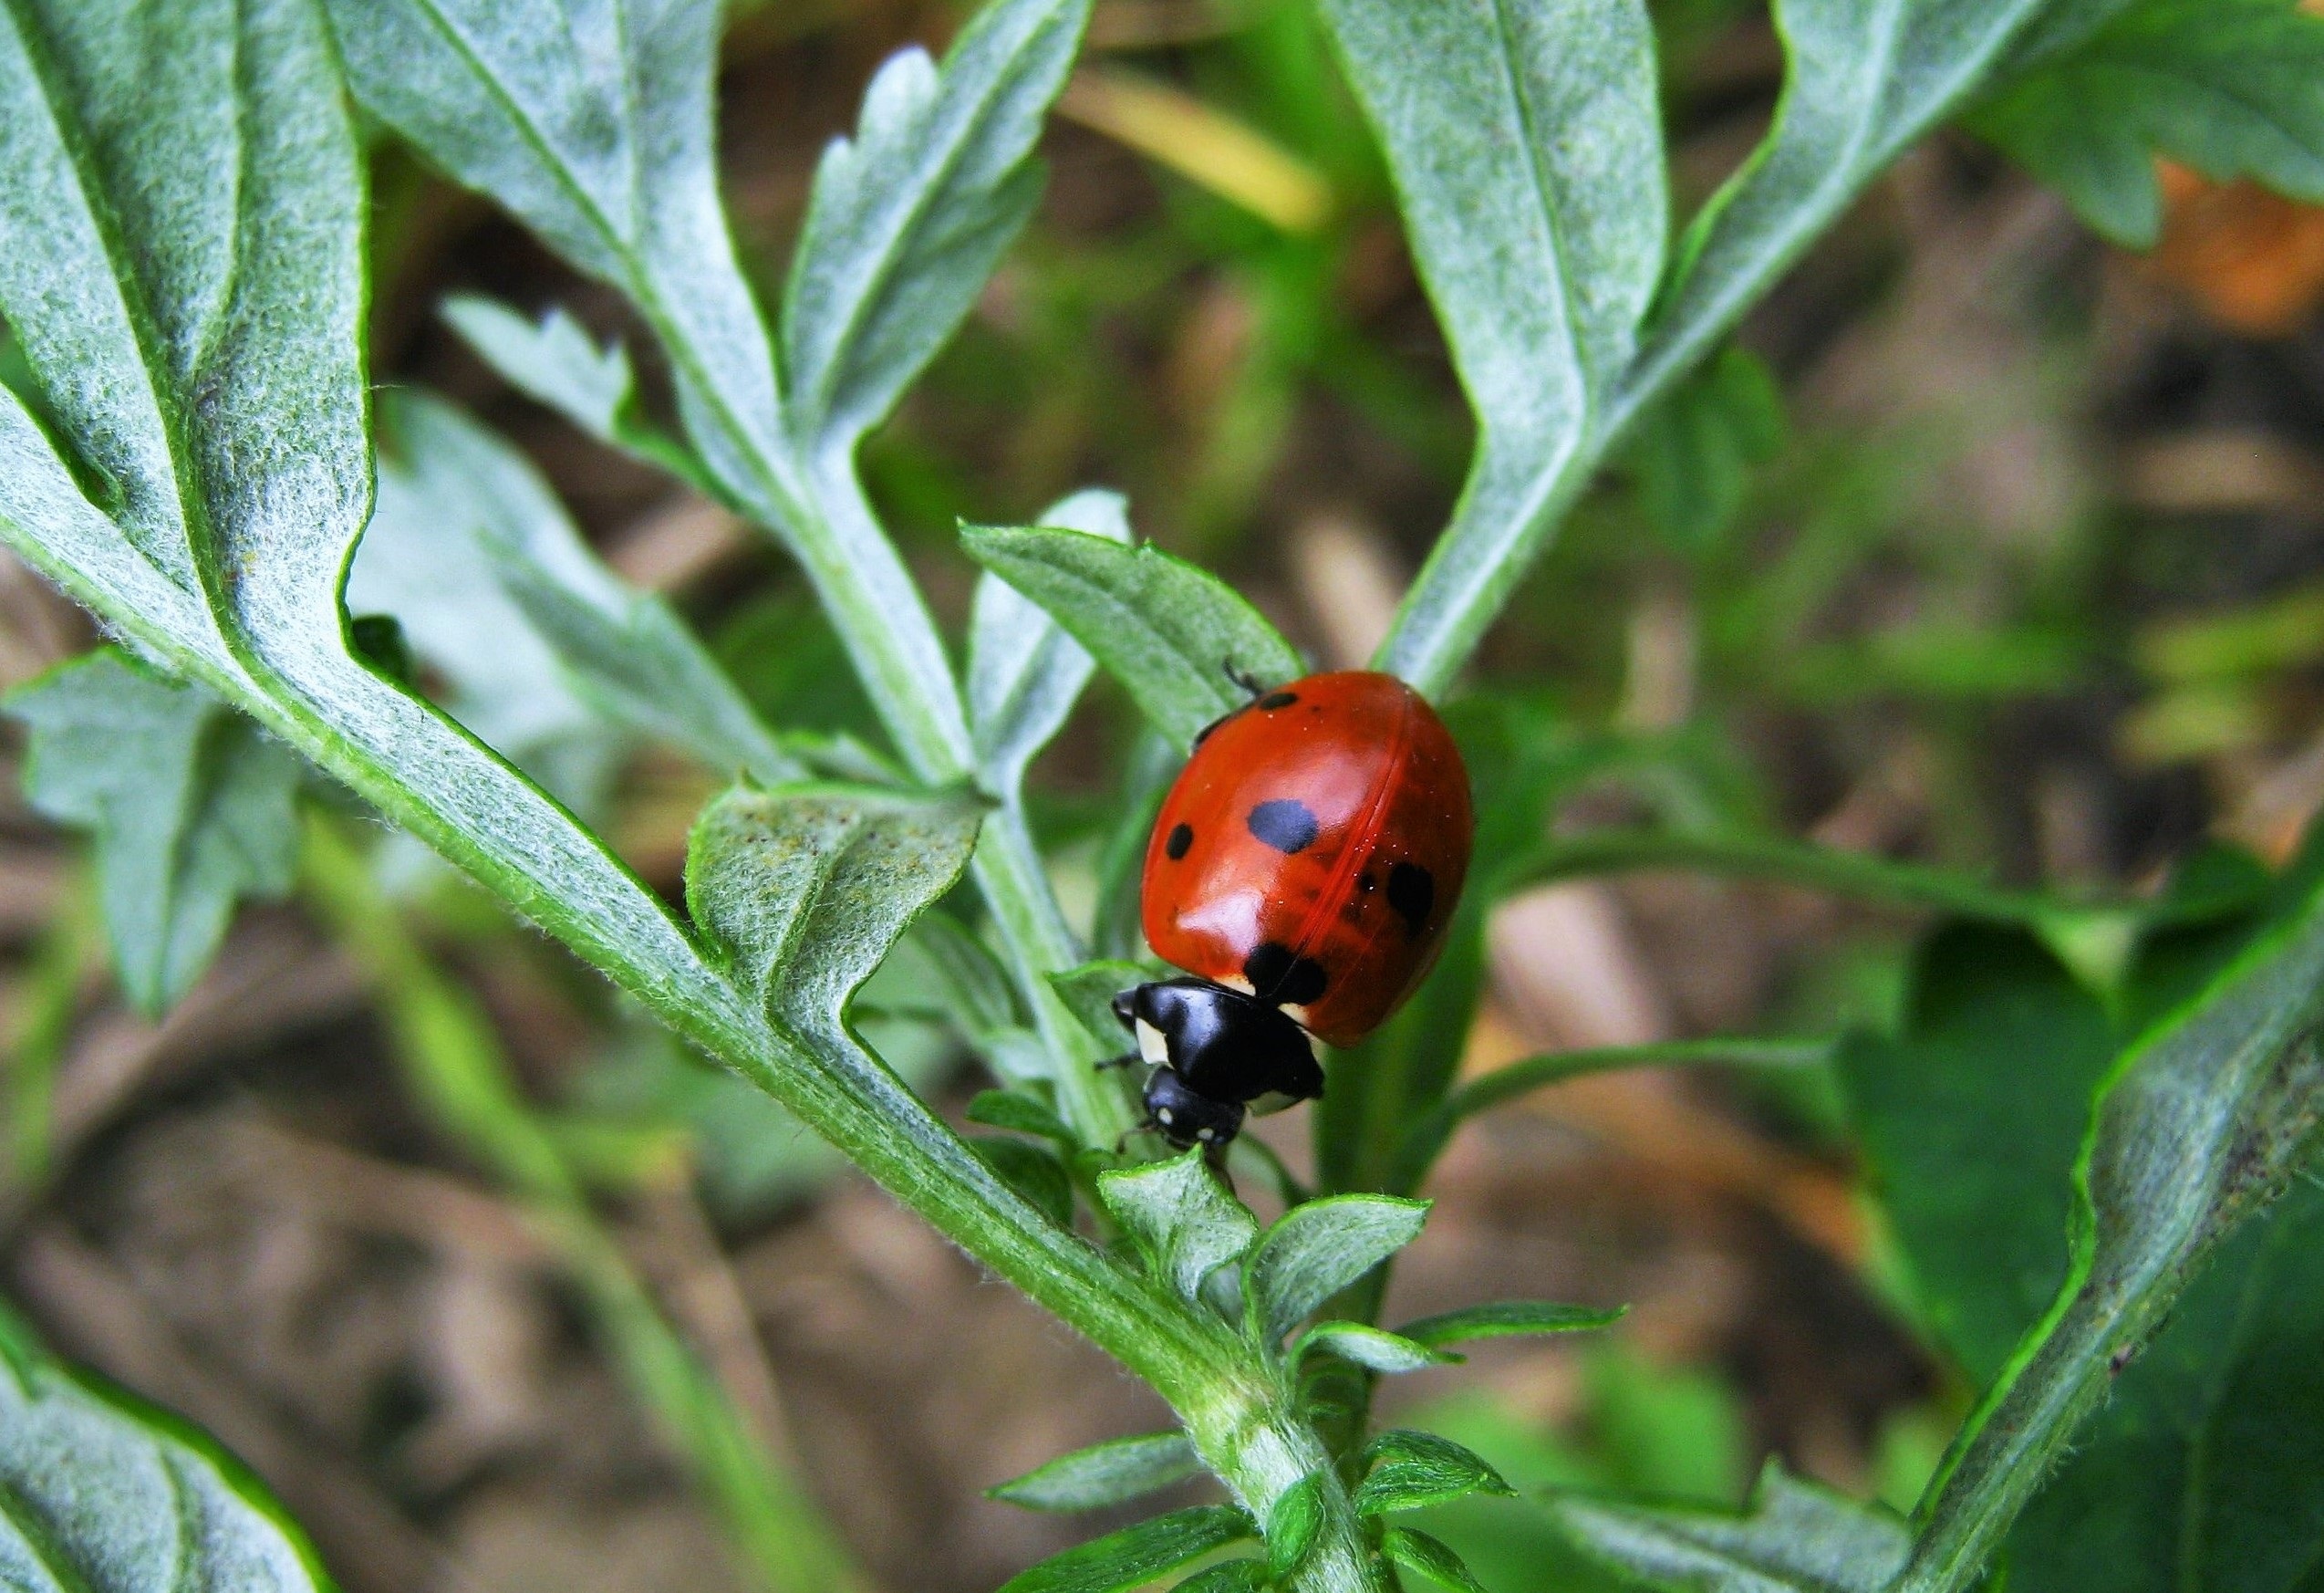
nature, field, leaf, flower, animal, wildlife, red, insect, small, ladybug, botany, close, flora, fauna, ladybird, invertebrate, wildflower, close up, creature, beetle, luck, time of year, coccinellidae, points, macro photography, probe, lucky charm, krabbeltier, leaf beetle, symbol of good luck, siebenpunkt ladybird, pest exterminator